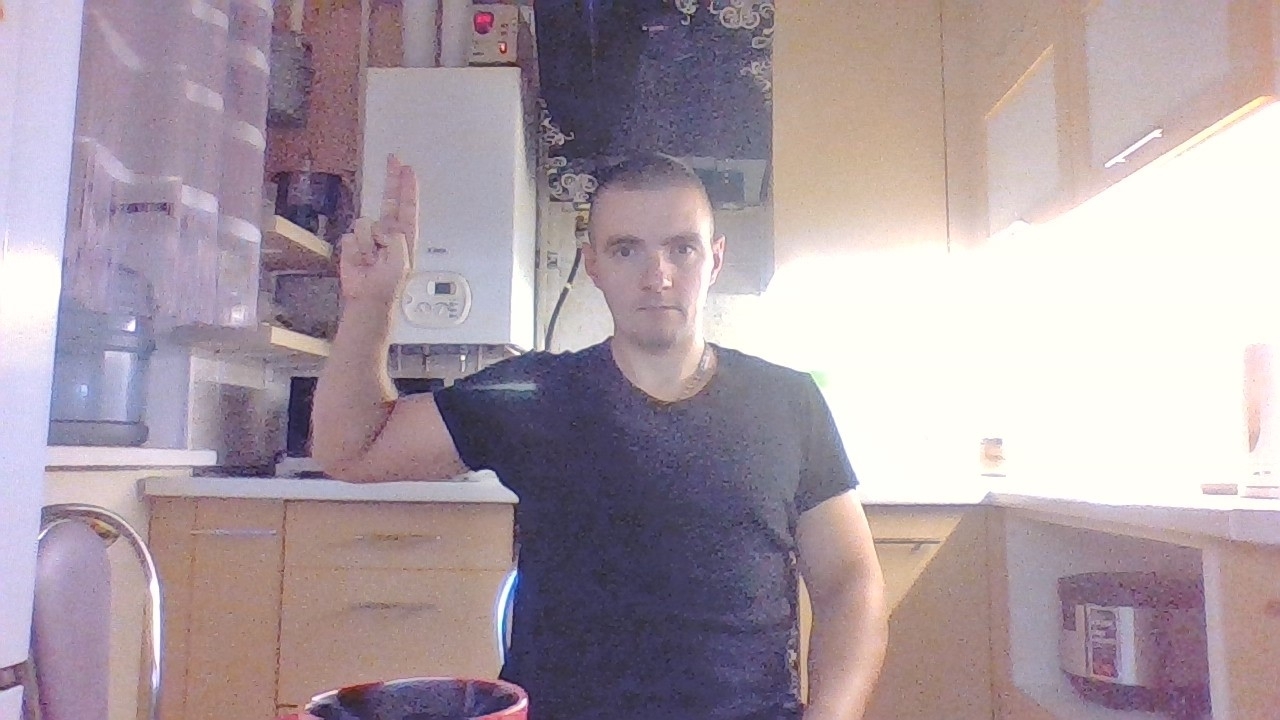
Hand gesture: two_up